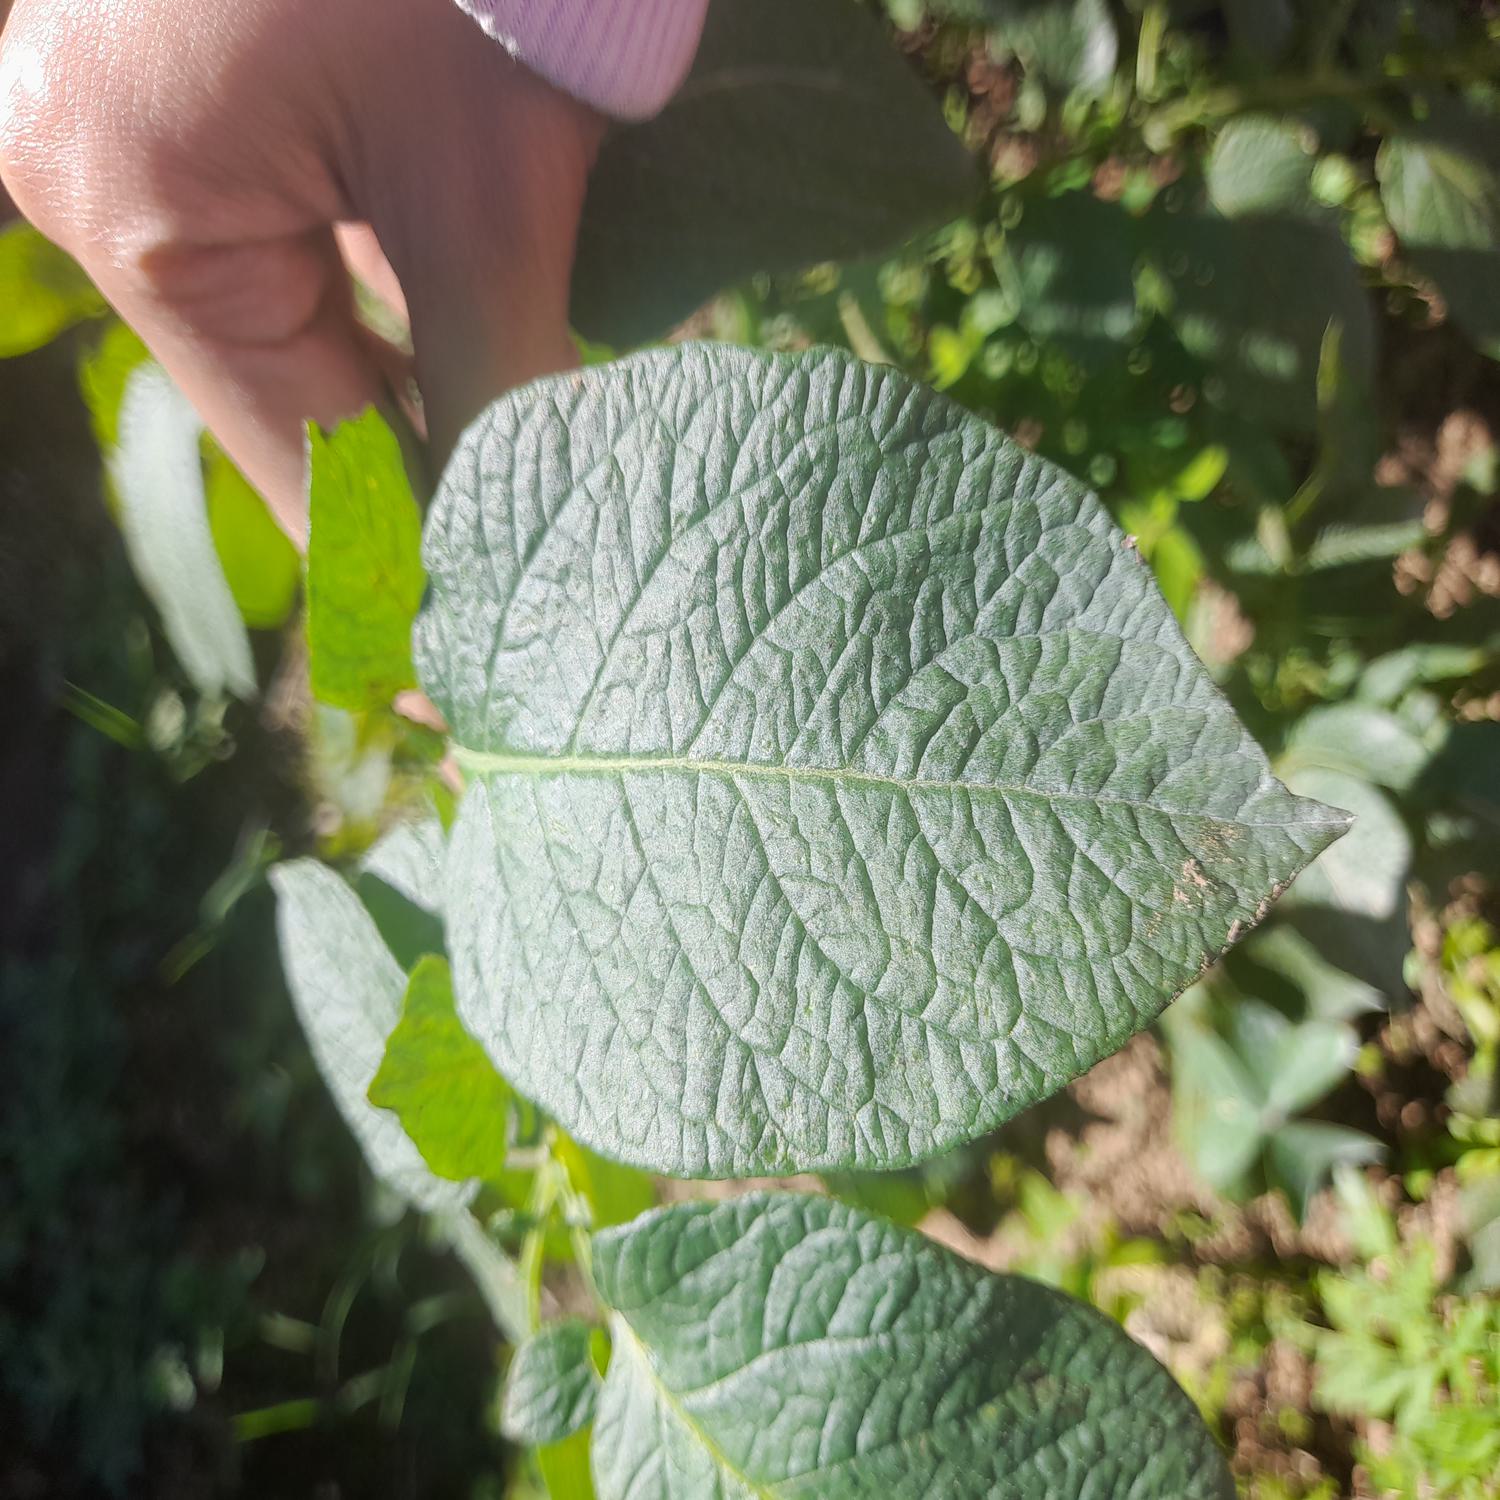
Label: Healthy